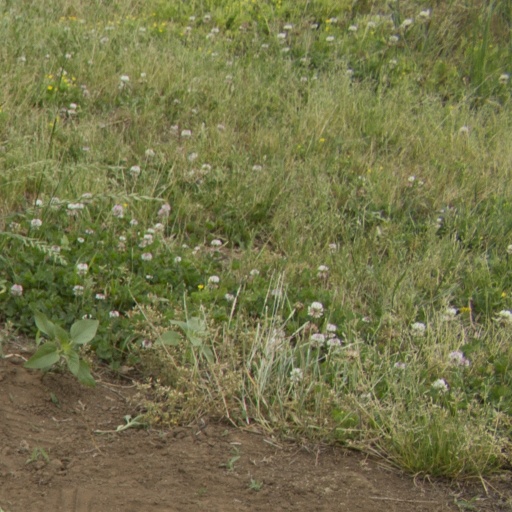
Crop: Jerusalem artichoke